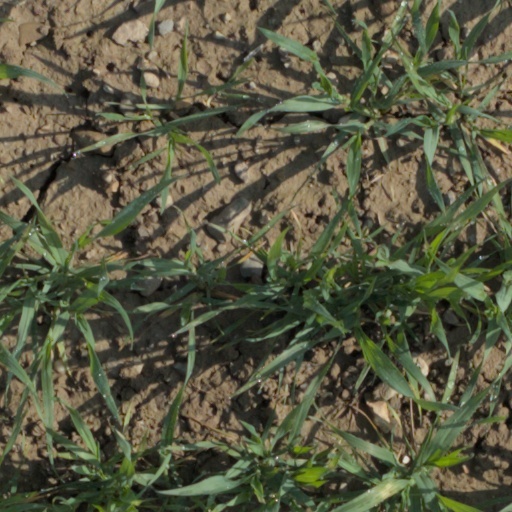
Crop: wheat